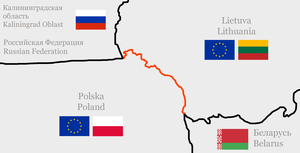
La frontière entre la Lituanie et la Pologne est la frontière séparant la Lituanie et la Pologne.